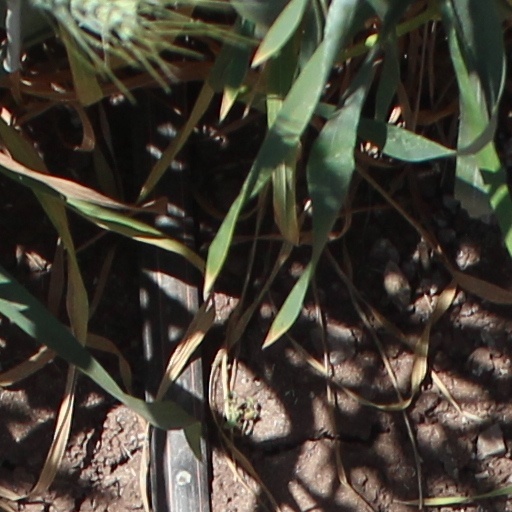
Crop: wheat